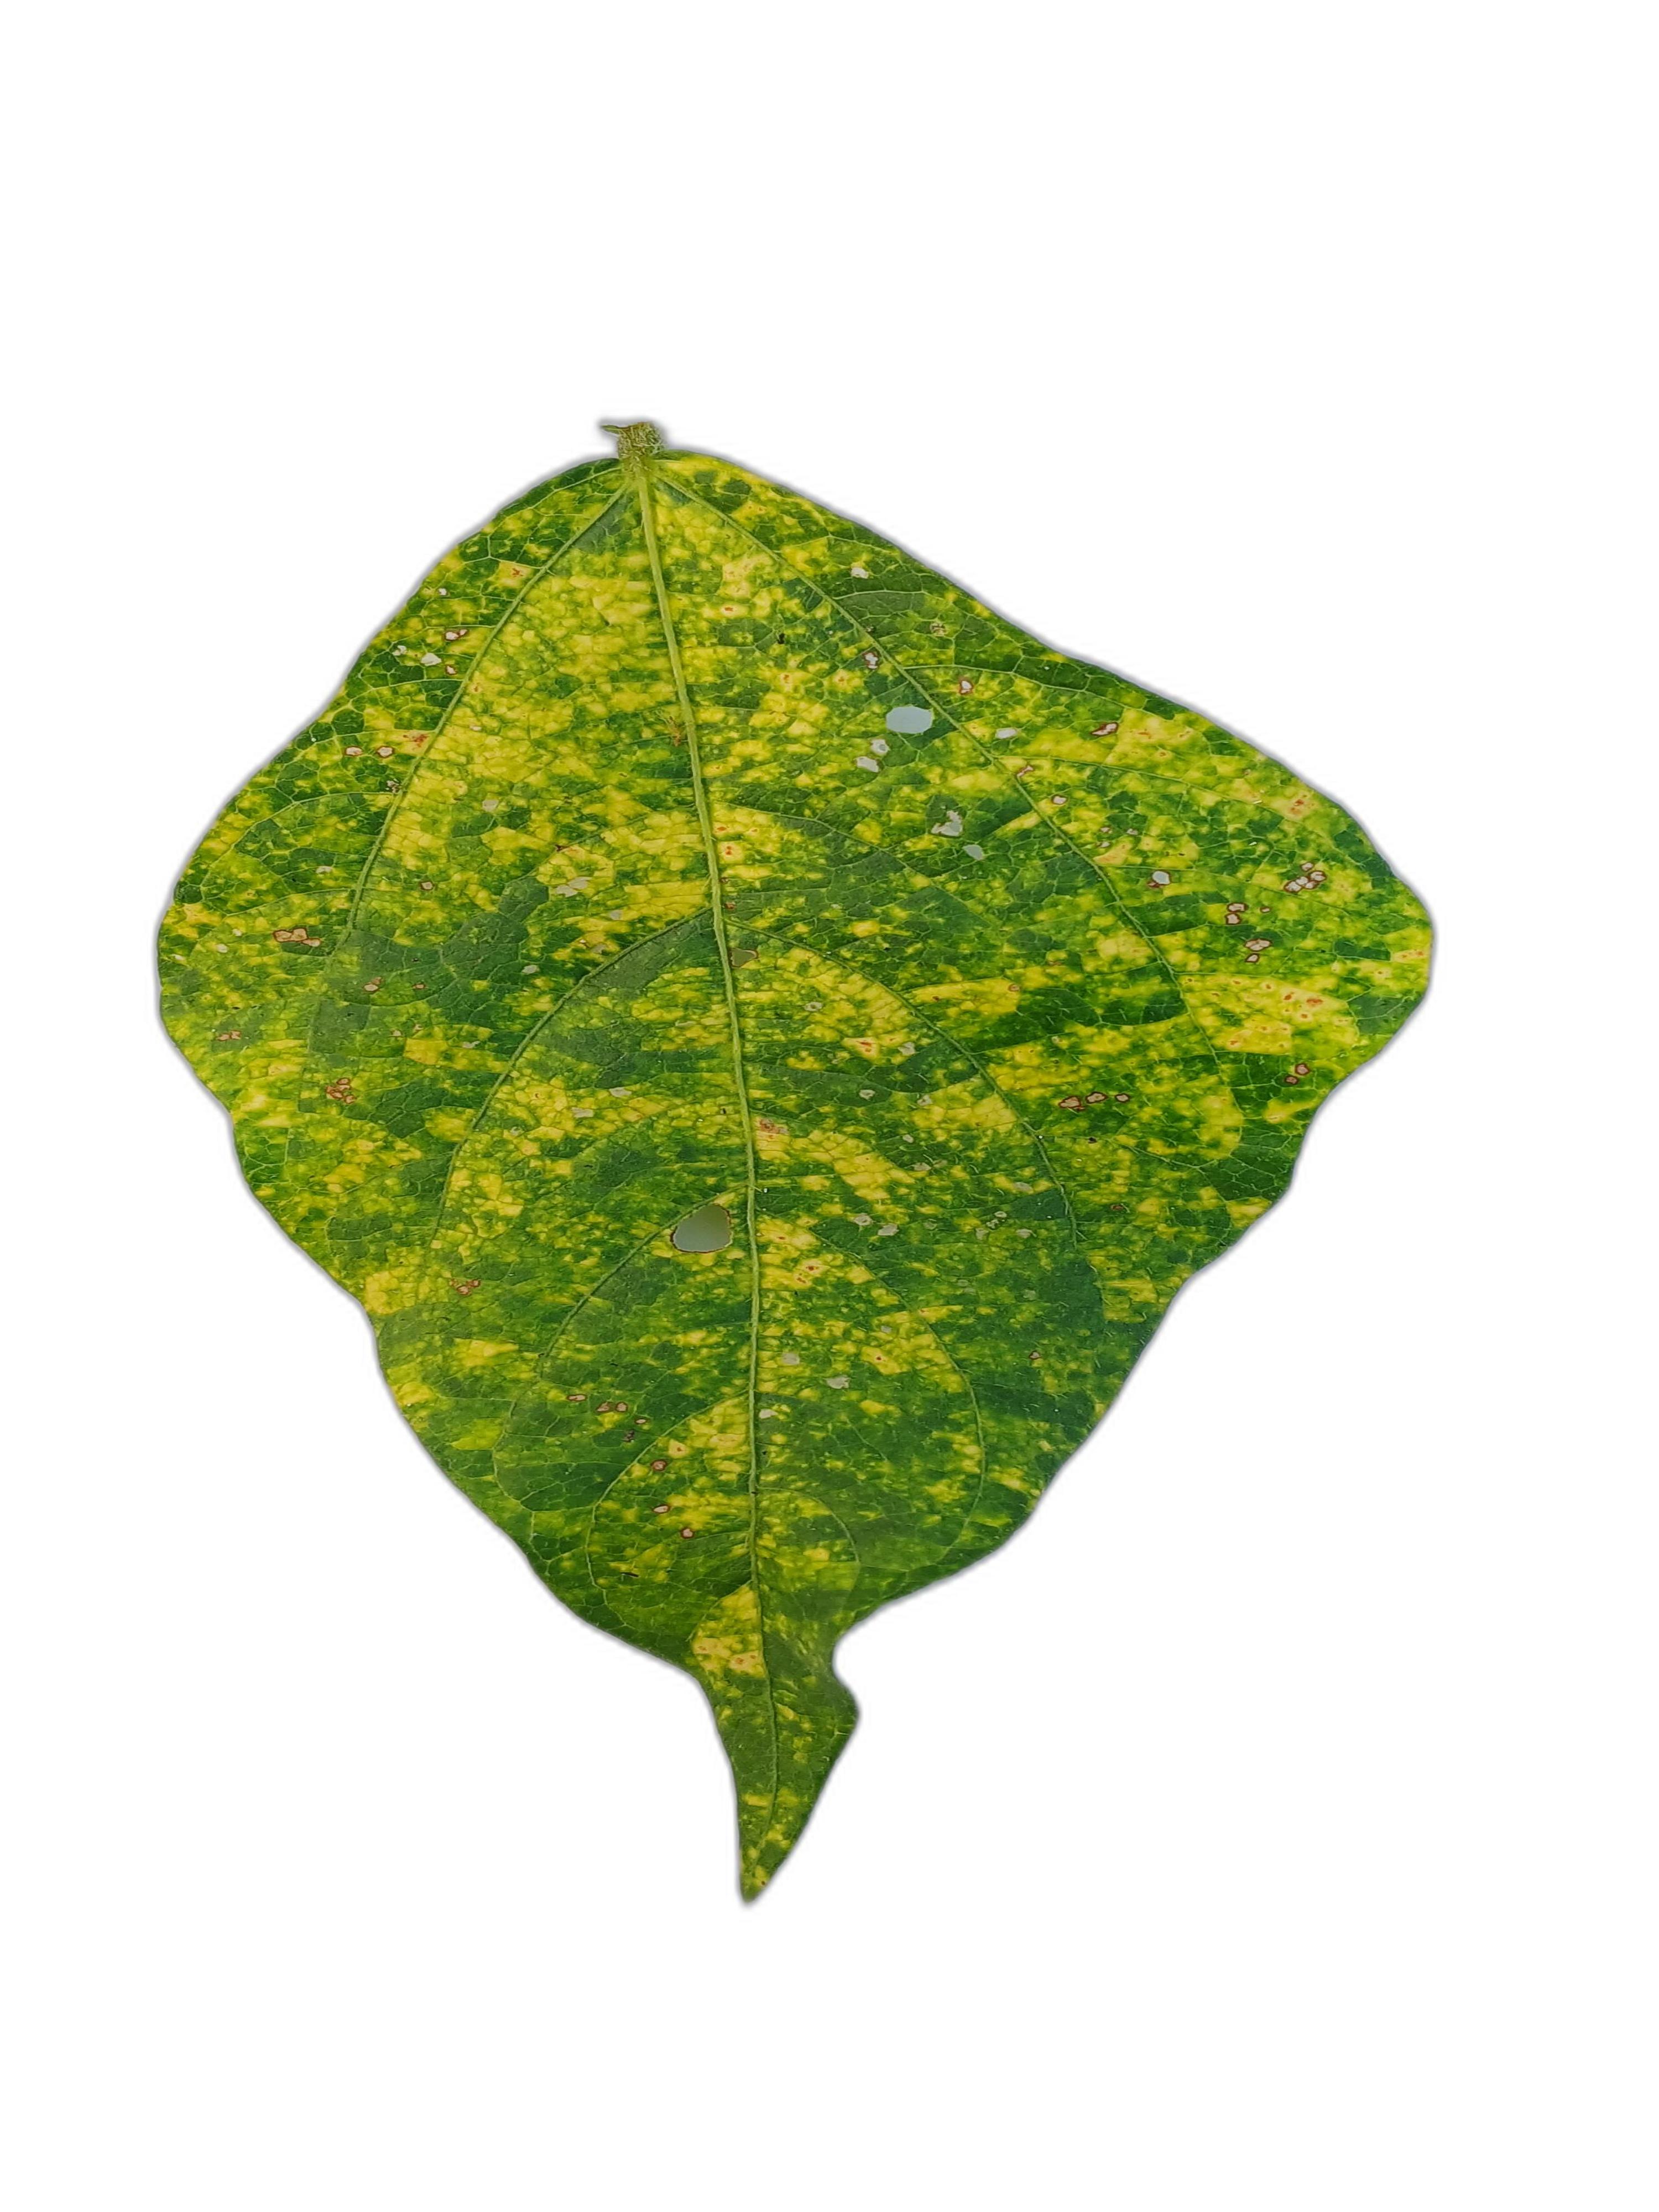
Label: Yellow Mosaic